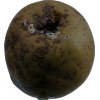
Label: pear